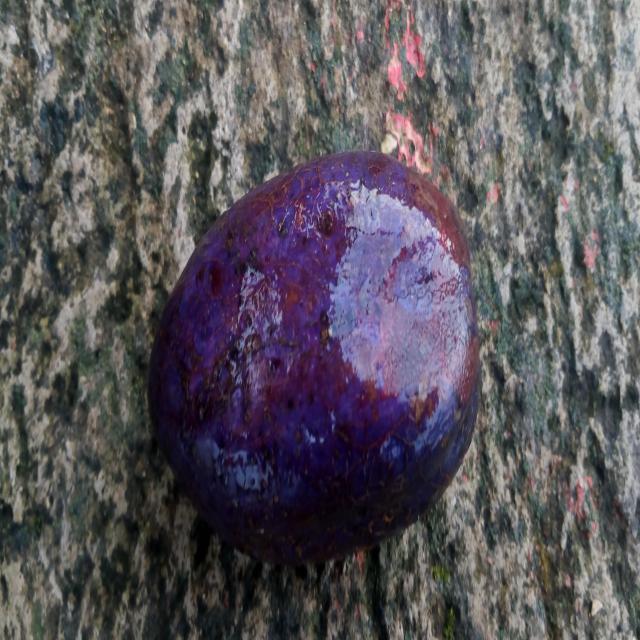
Plum grade: unaffected